Fukushima Television

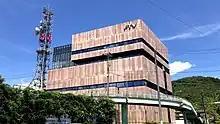
Headquarters in Oyamacho, Fukushima

, also known as FTV, is a television network headquartered in Fukushima Prefecture, Japan.